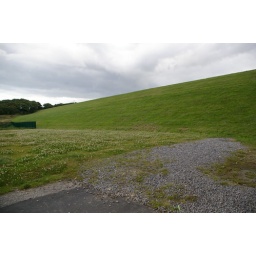
field of white clover in foreground- butnot a bee in sight.